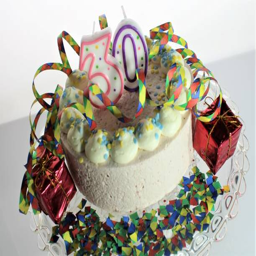
an image of a birthday cake - 30th birthday